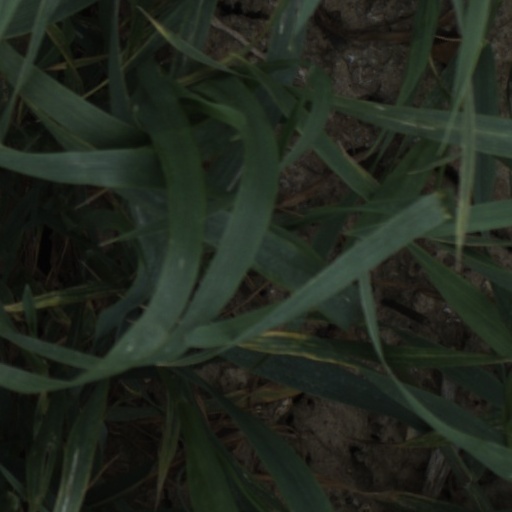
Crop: wheat